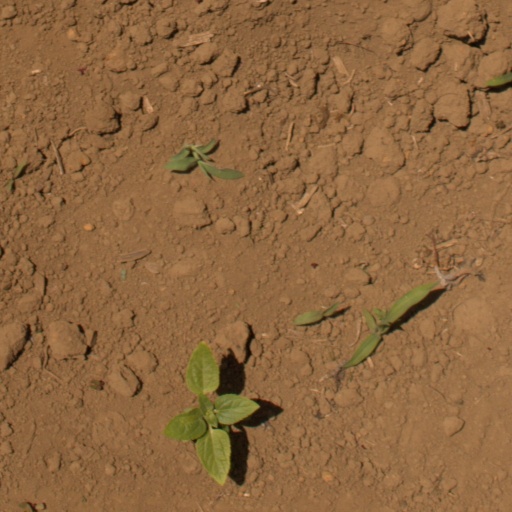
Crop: Jerusalem artichoke